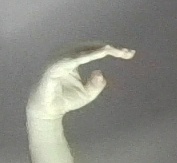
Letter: jeem